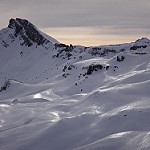
Label: mountain